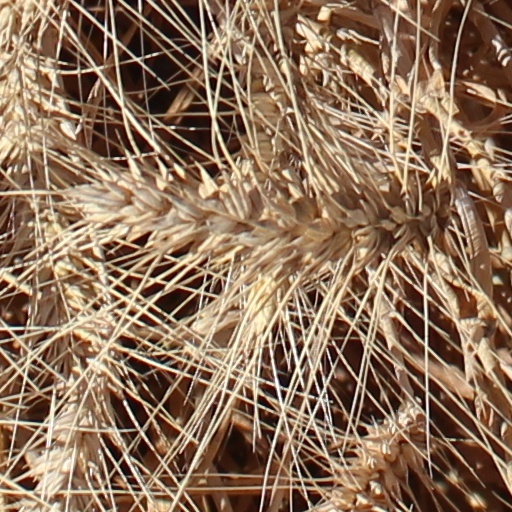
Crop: wheat